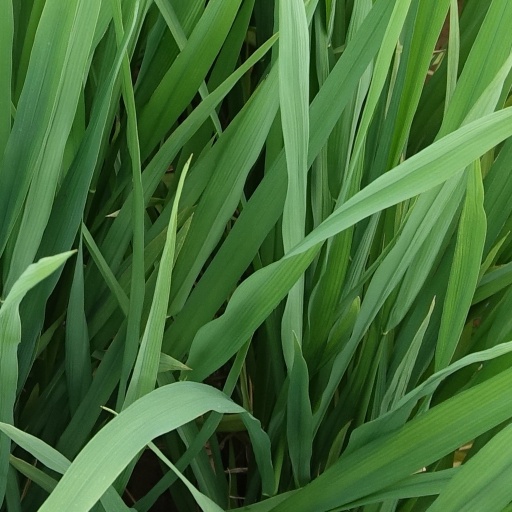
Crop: rice